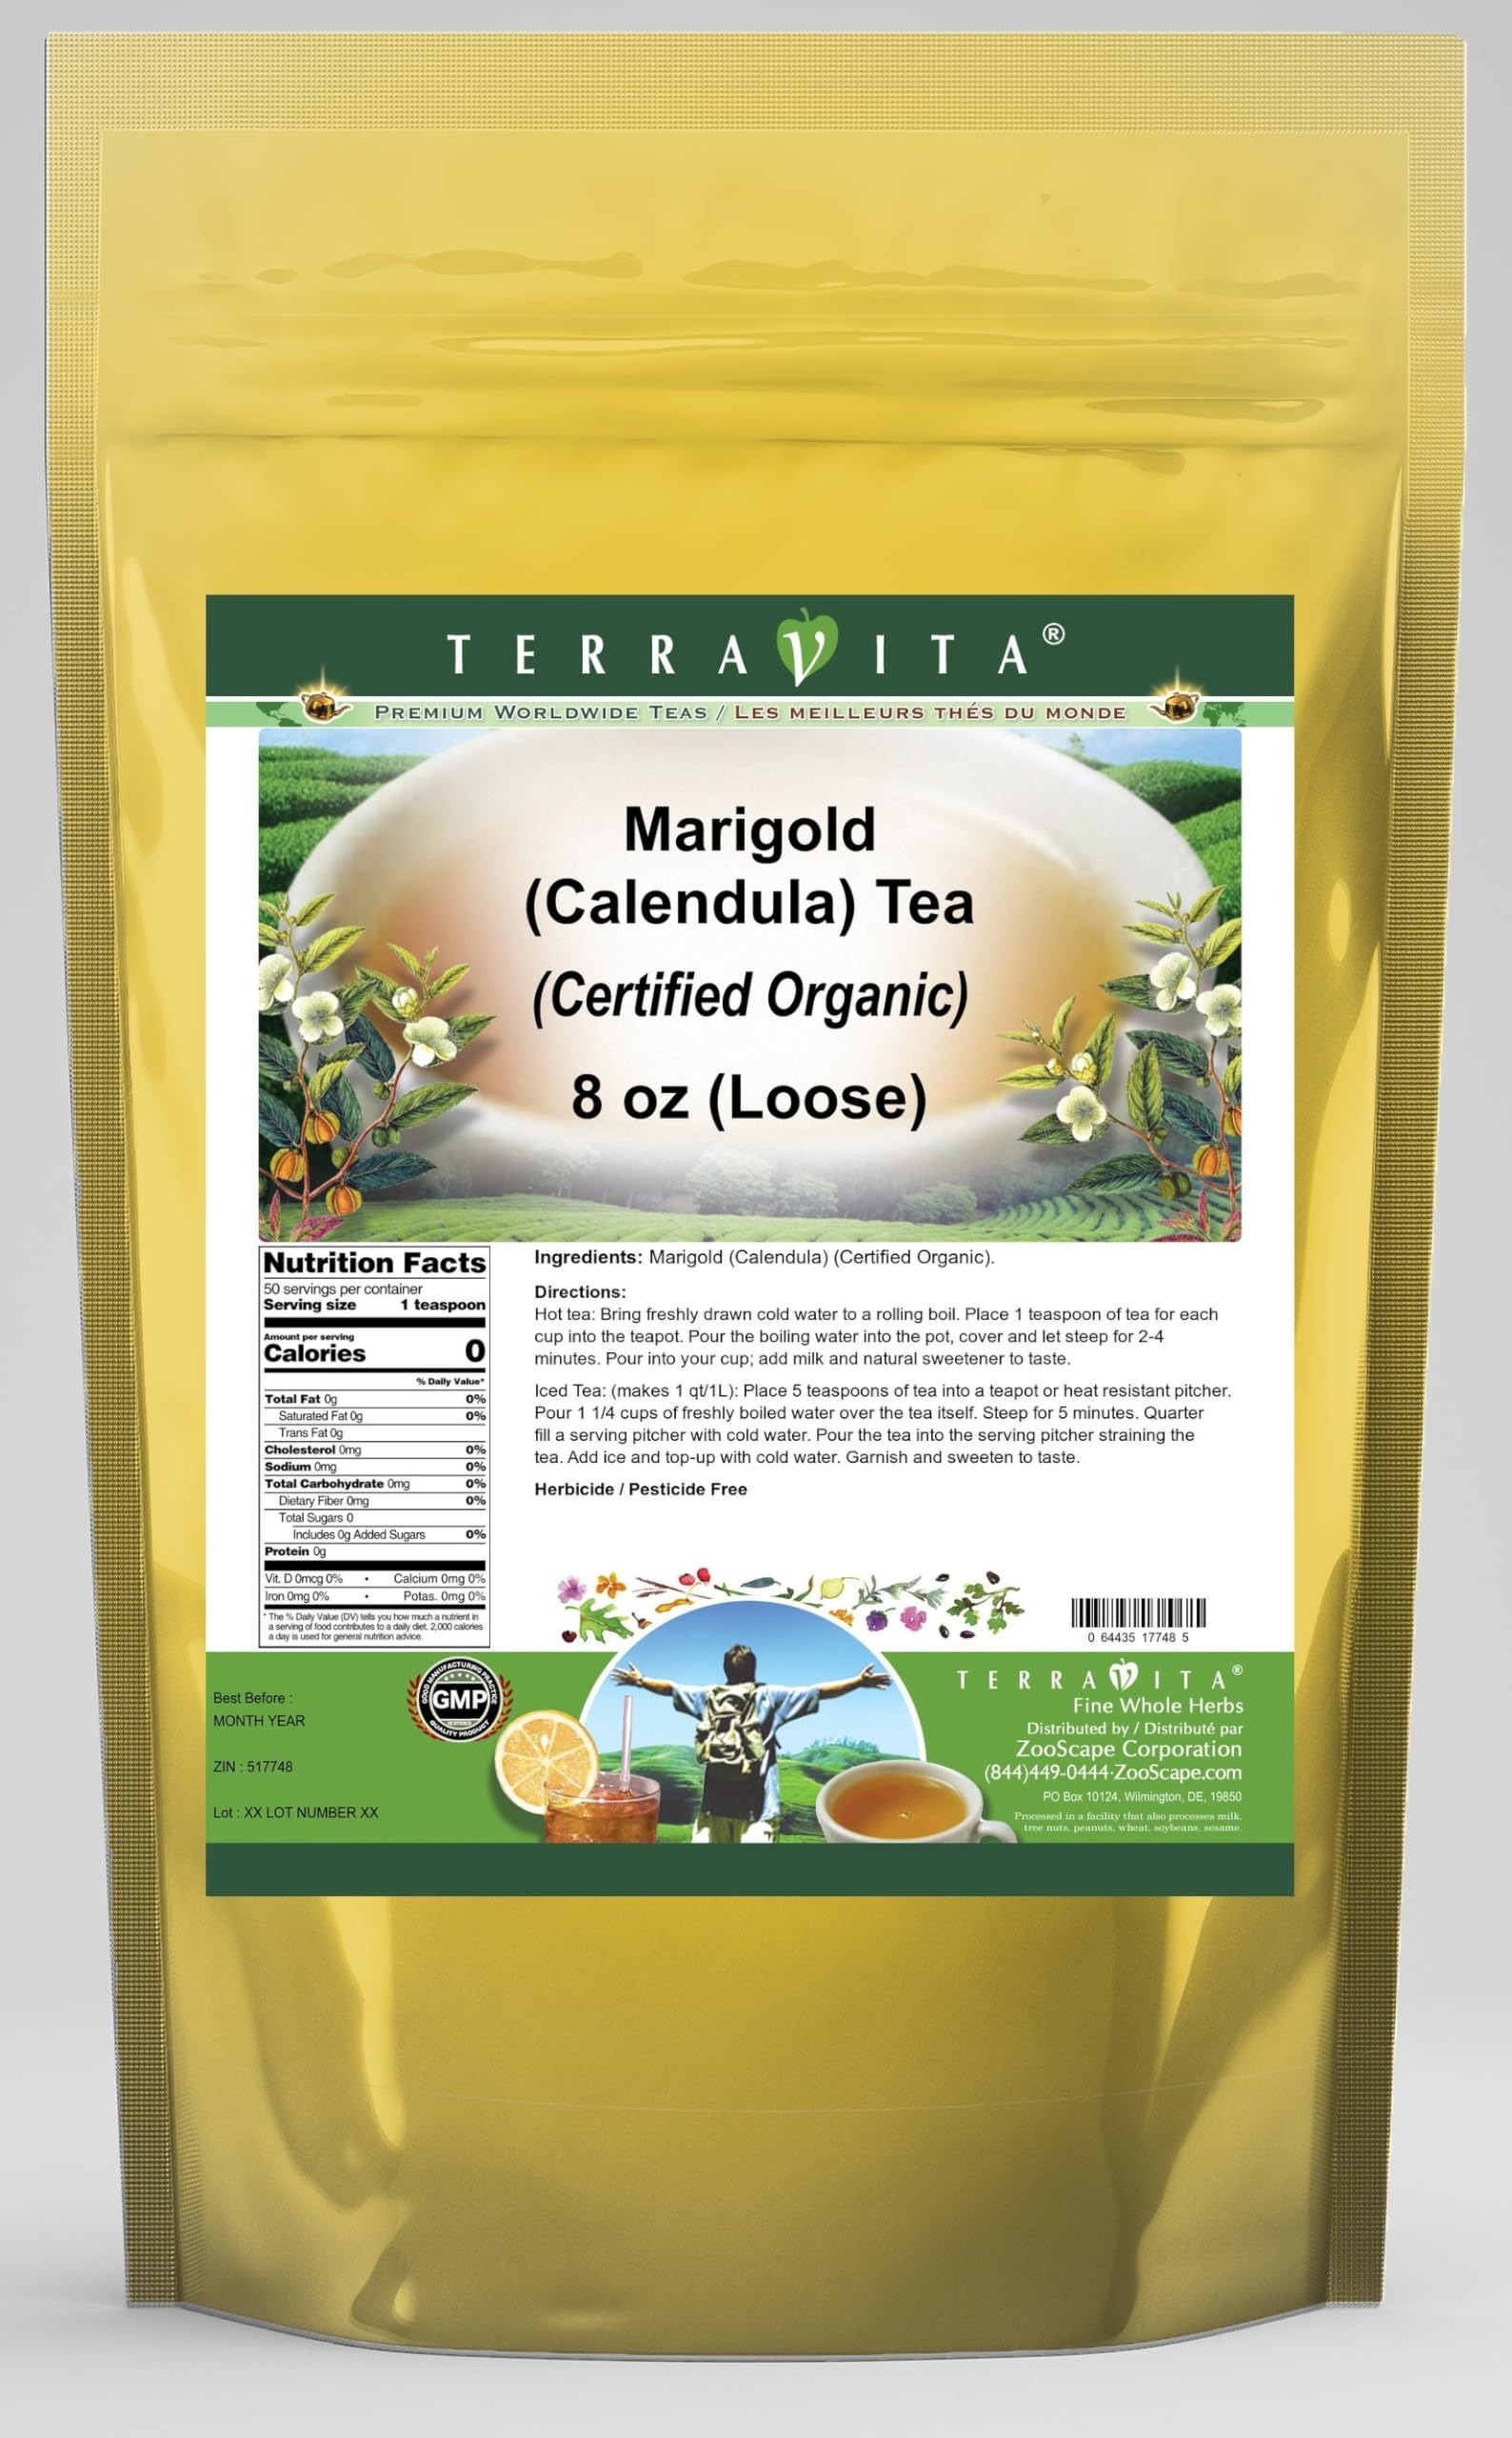
Item Name: Marigold (Calendula) (Certified Organic) Tea (Loose) (8 oz, ZIN: 517748)
Bullet Point 1: Marigold (Calendula) (Certified Organic) Tea (Loose) (8 oz, ZIN: 517748)
Bullet Point 2: No fillers.
Bullet Point 3: Manufacturer: TerraVita
Bullet Point 4: Size: 8 oz
Bullet Point 5: Loose Leaf Herbal Tea - Packed in a convenient upright pouch!
Product Description: Marigold (Calendula) (Certified Organic) Tea (Loose) (8 oz, ZIN: 517748)<BR><BR>Packaged in the United States in a GMP certified facility (Good Manufacturing Practice).<BR><BR>No fillers.<BR><BR>Manufacturer: TerraVita<BR><BR>Size: 8 oz<BR><BR>Loose Leaf Herbal Tea - Packed in a convenient upright pouch!<BR><BR>Ingredients: Marigold (Calendula) (Certified Organic)
Value: 8.0
Unit: Ounce

Price: 32.7